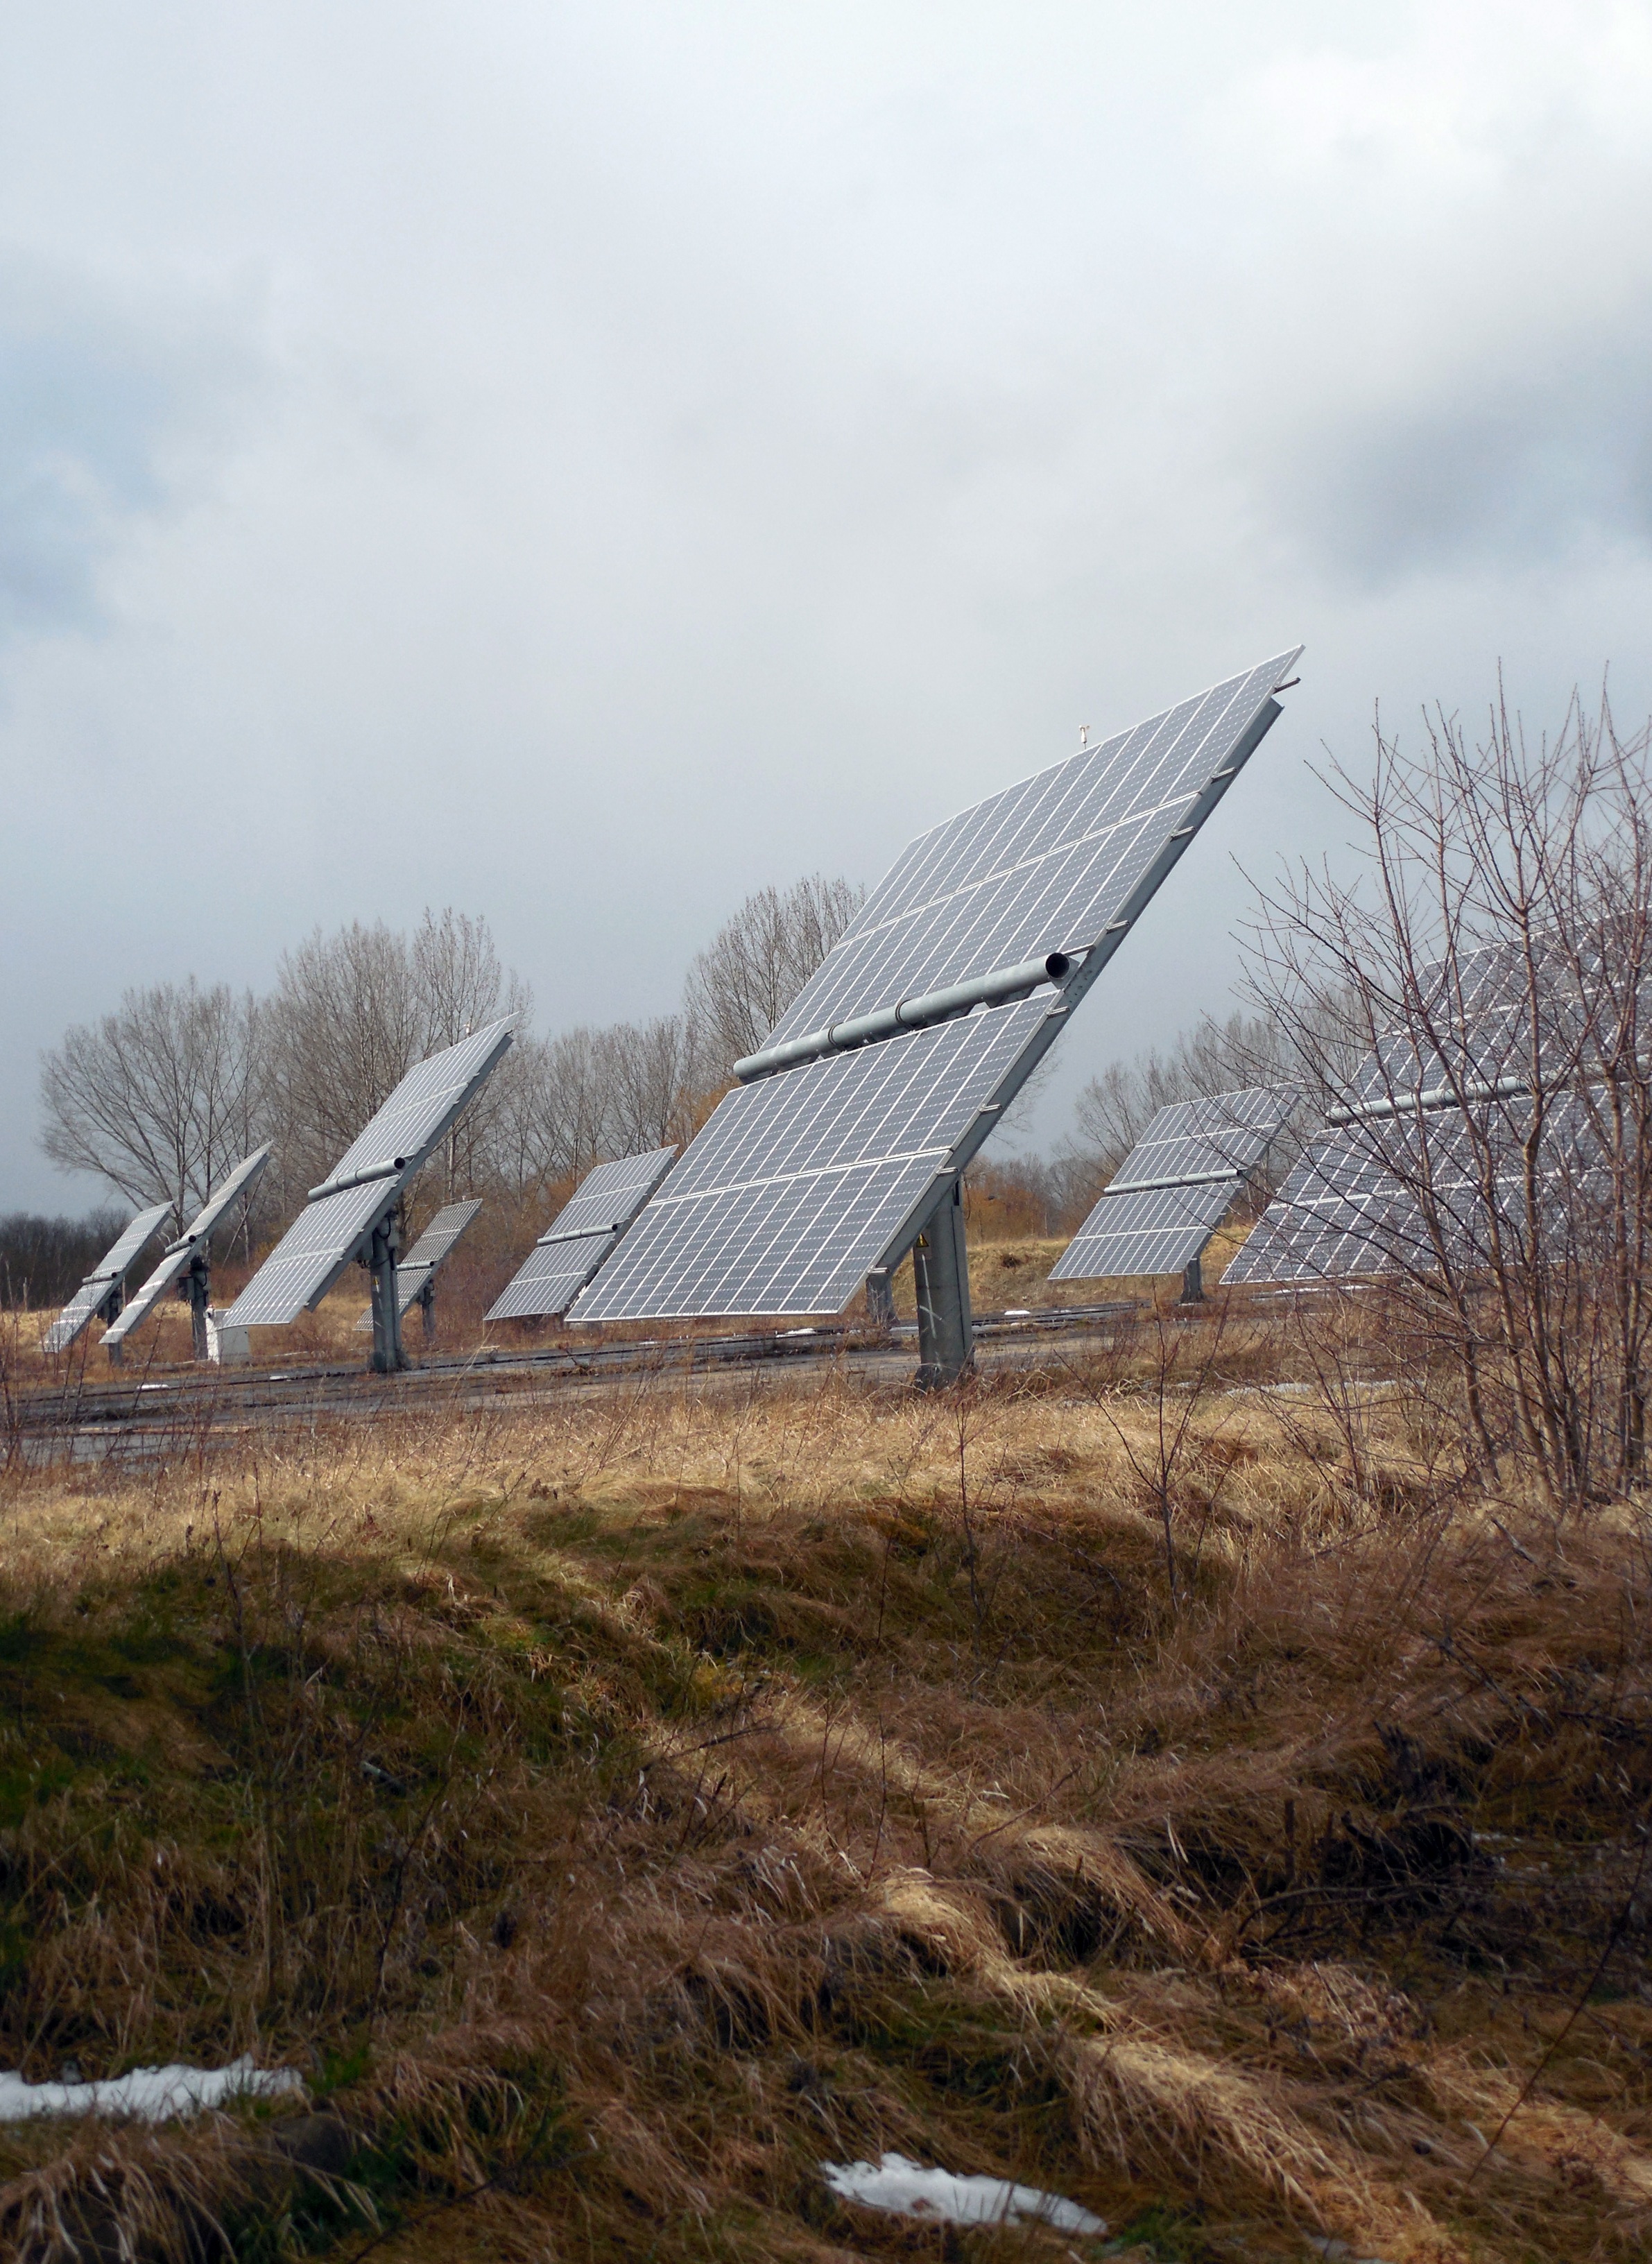
wind, solar, energy, solar panel, current, rural area, solar energy, photovoltaic, energy generation, solar cells, electricity production, solar technology, solar photovoltaic, outdoor structure, demand for electricity